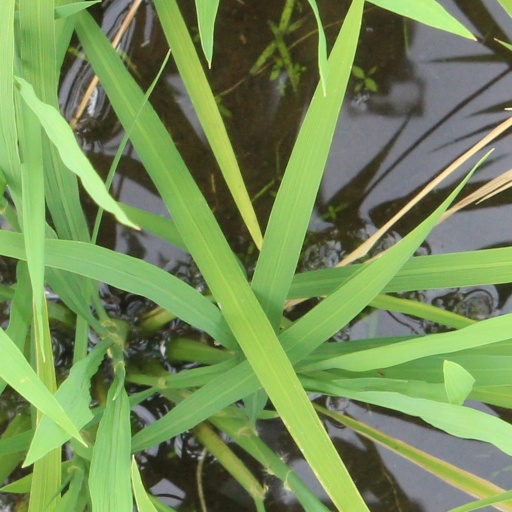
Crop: rice